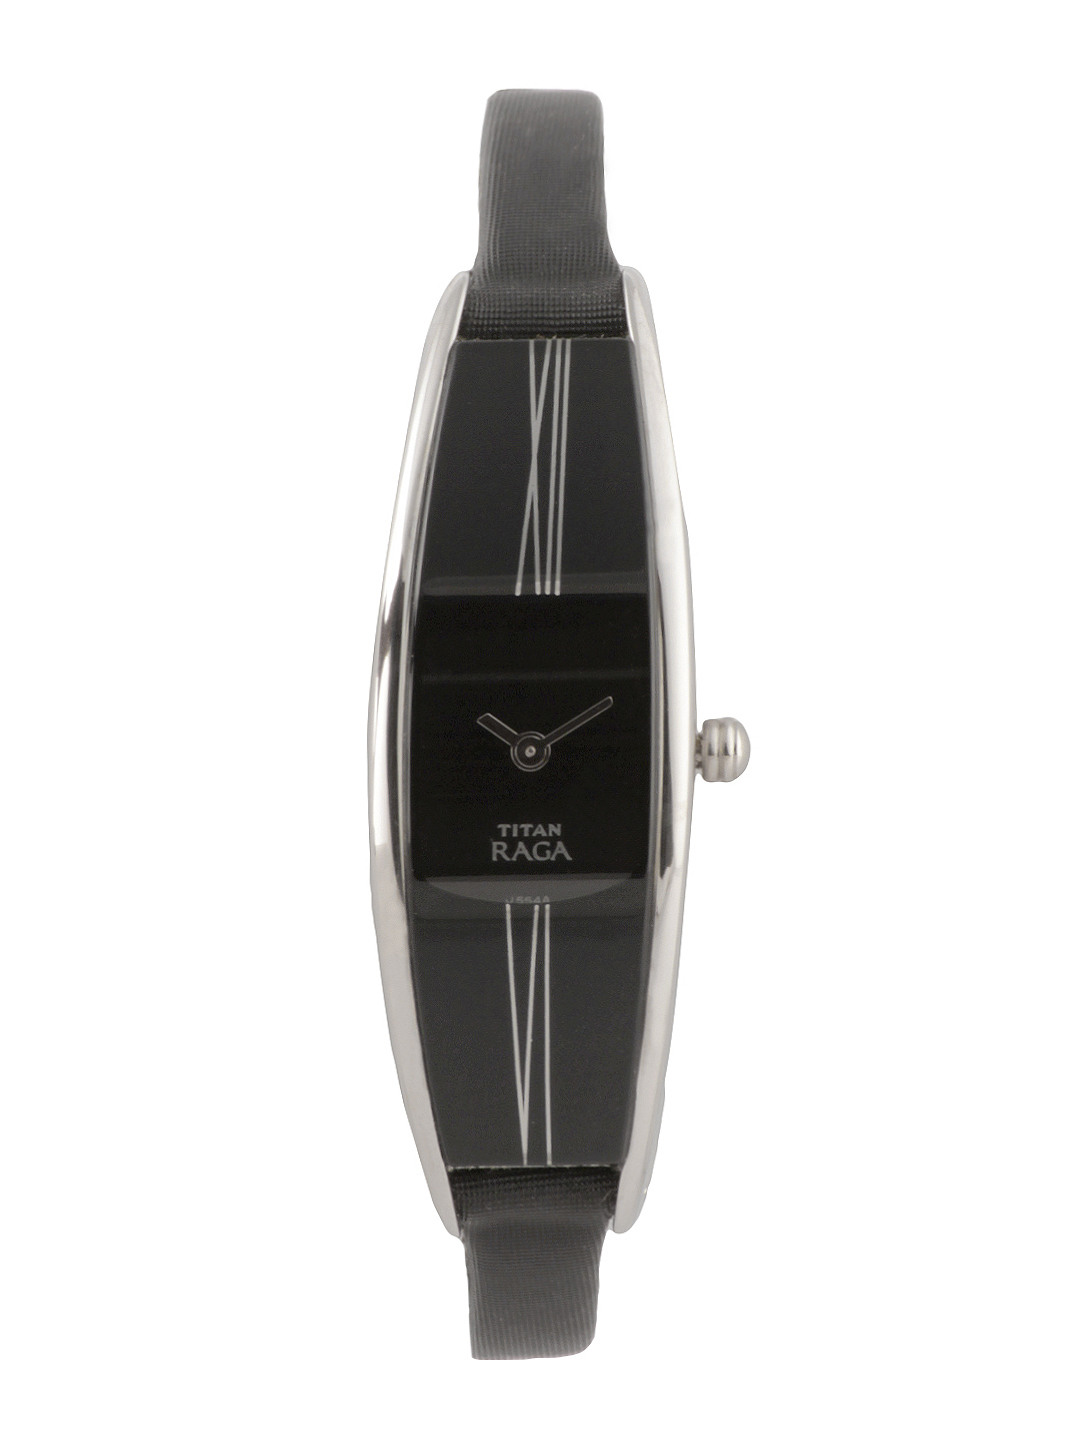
Titan Women Black Watch
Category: Accessories / Watches / Watches
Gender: Women
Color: Black
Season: Winter 2016
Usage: Casual